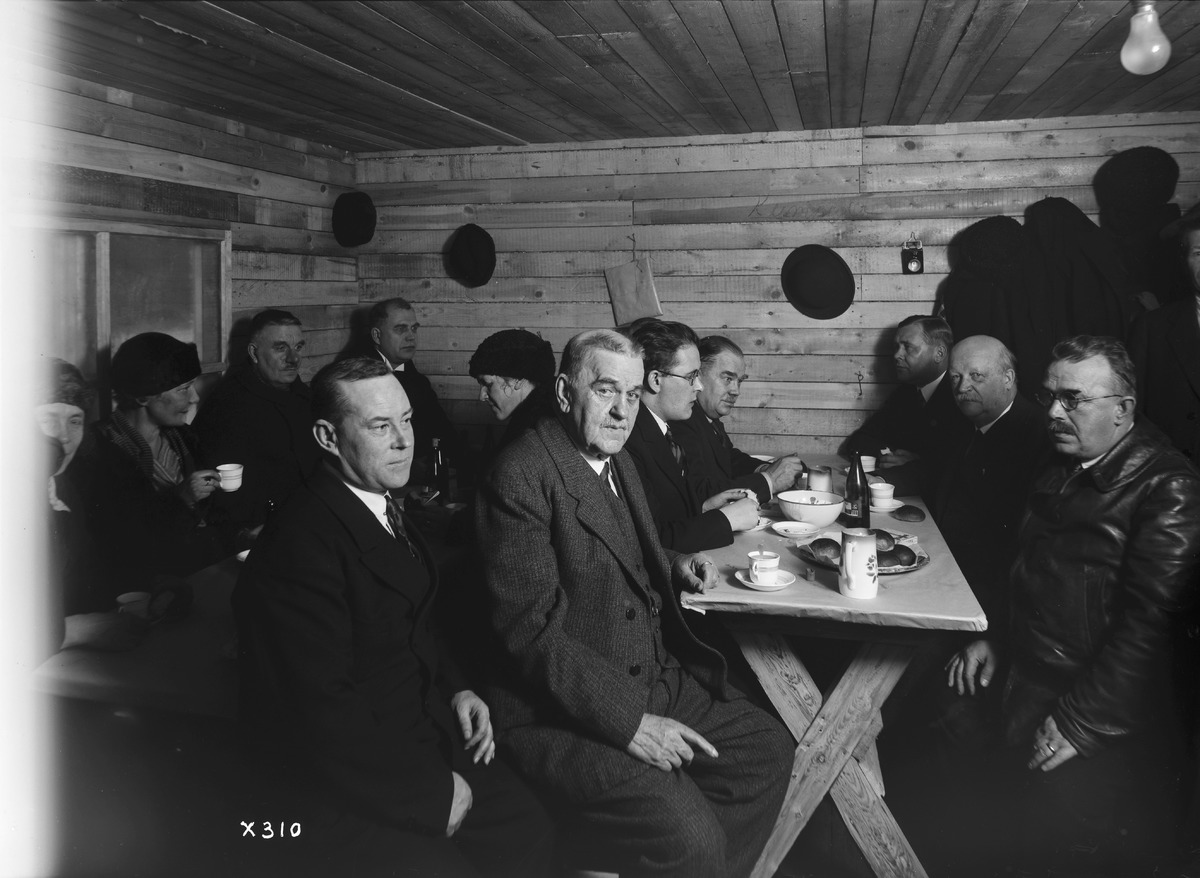
Snellman Säätiön lastenparantolan harjannostajaiset
Snellman Foundation's children's sanitarium's roofing celebration
sisällön kuvaus: Snellman Säätiön lastenparantolan (nyk. Snellmankoti) harjannostajaiset 22.1.1934. content description: Snellman Foundation's children's sanitarium's (now Snellmankoti) roofing celebration on January 22, 1934.
Vuosi: 1934
Paikka: Suomi, Oulu, Suomi, Pohjois-Pohjanmaa, Oulu
Aiheet: harjannostajaiset; Snellman Säätiö; lastenparantola; Snellmankoti; parantolat; sisäkuva; lastenhoito; child care; sanitarium; children's hospitals; roofing celebration